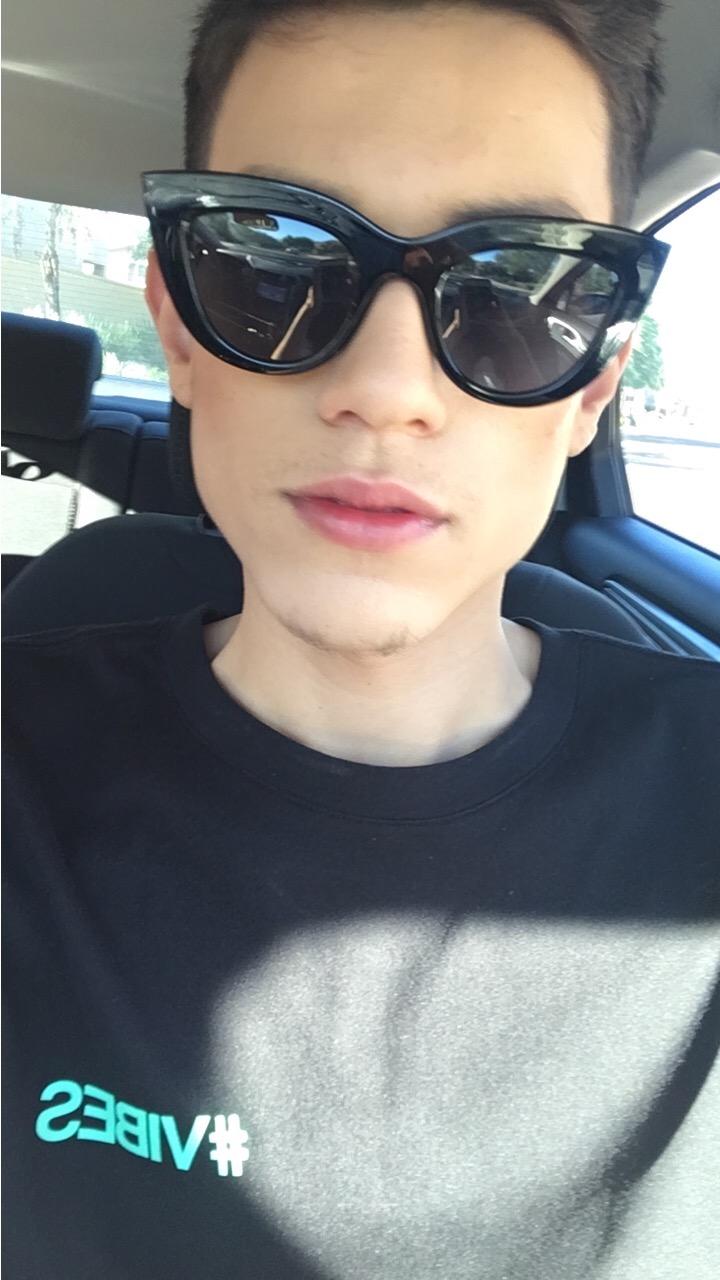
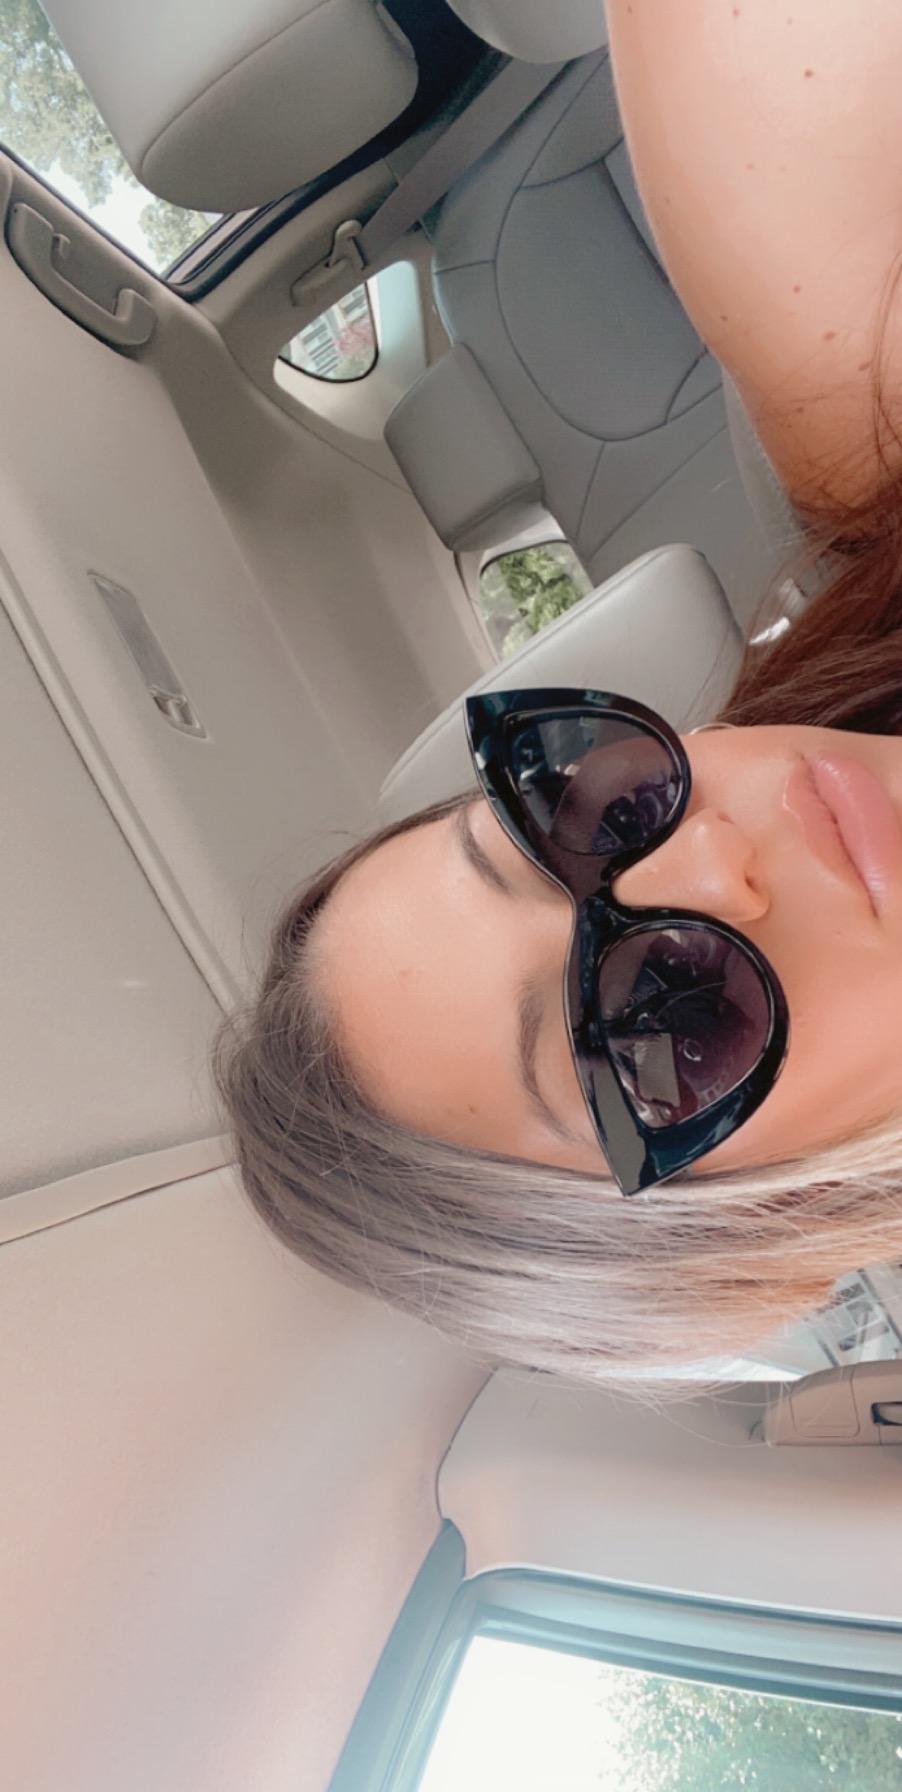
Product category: accessories_sunglasses
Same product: yes